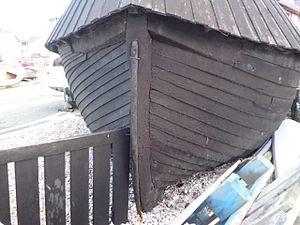
Le bateau viking, aussi appelé, à tort, drakkar en français, est un type de navire d'origine scandinave d'aspect et de tailles variés, utilisé pour la conquête ou pour le commerce. Sa technique de construction s'est développée au Moyen Âge durant l'âge des Vikings sur la base de traditions plus anciennes, dans le but de partir en guerre ou de transporter des personnes ou des marchandises.
Un caïque ou saïque est un type ancien de petits bateaux rustiques, à rames ou à voiles, utilisé au commerce dans le bassin oriental de la Méditerranée. Son nom est remis au goût du jour avec des versions modernes motorisées nettement plus imposantes disposant de tout le confort pour des croisières côtières et appréciées pour leur construction en bois. Un type de navire de pêche normand porte aussi ce nom, sans qu’il y ait de filiation entre les deux.
Sur les bateaux de bois, on dit que les bordages sont disposés à clin lorsqu'ils se recouvrent comme les ardoises d'un toit.